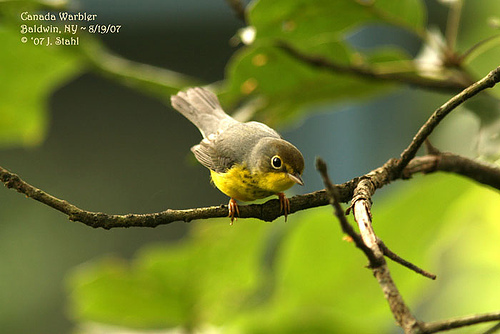
a dull yellow breasted bird with a grey back and yellow eyering.
a small bird with gray wings and head, and yellow throat and breast.
the small bird is gray and yellow, with a small beak and feet.
this small bird has a thin, black bill, a yellow breast & belly and a gray crown and back.
this little bird has a yellow belly and breast with agray crown and short pointy bill.
this bird has wings that are brown with a yellow belly
this is a small mostly grey bird with a yellow neck and breast.
this bird has a large head relative to the body, and while mostly colored a grayish-brown, has a yellow throat and yellow breast with grayish-brown spots.
this bird has wings that are brown and has a yellow belly
this bird has wings that are grey and has a yellow belly
Species: Canada Warbler